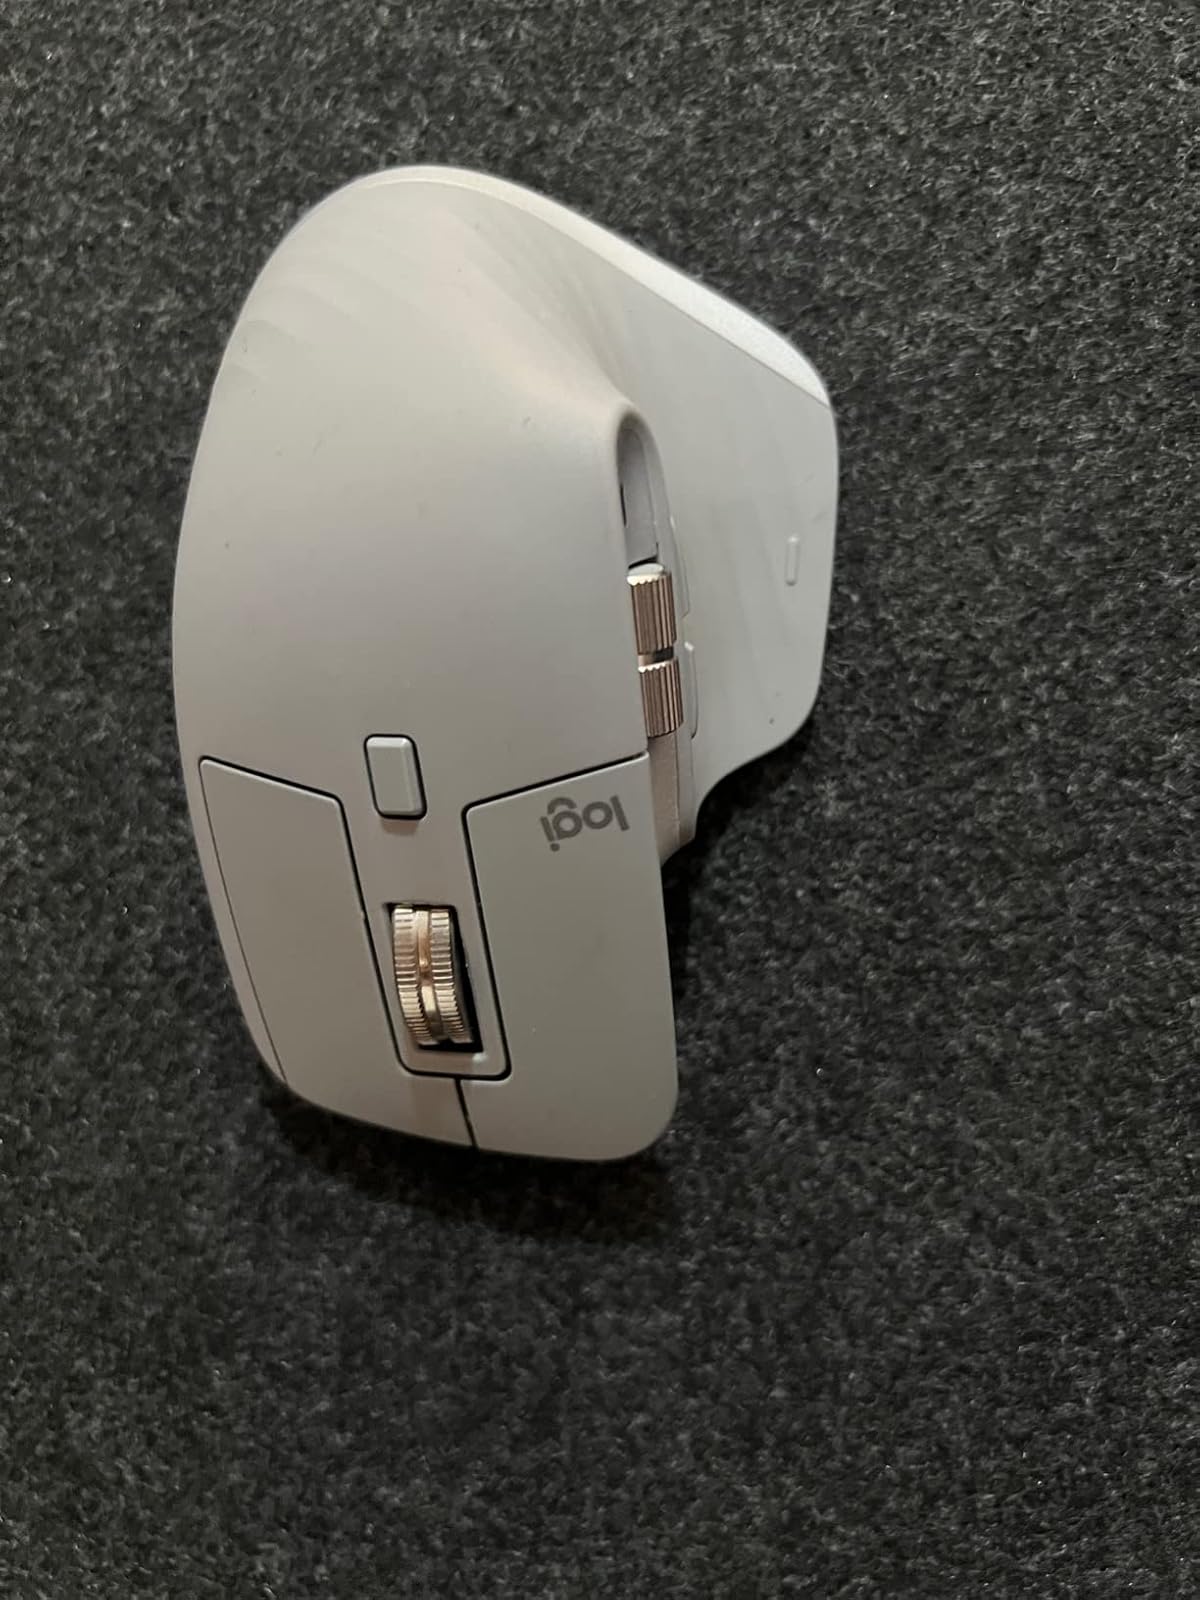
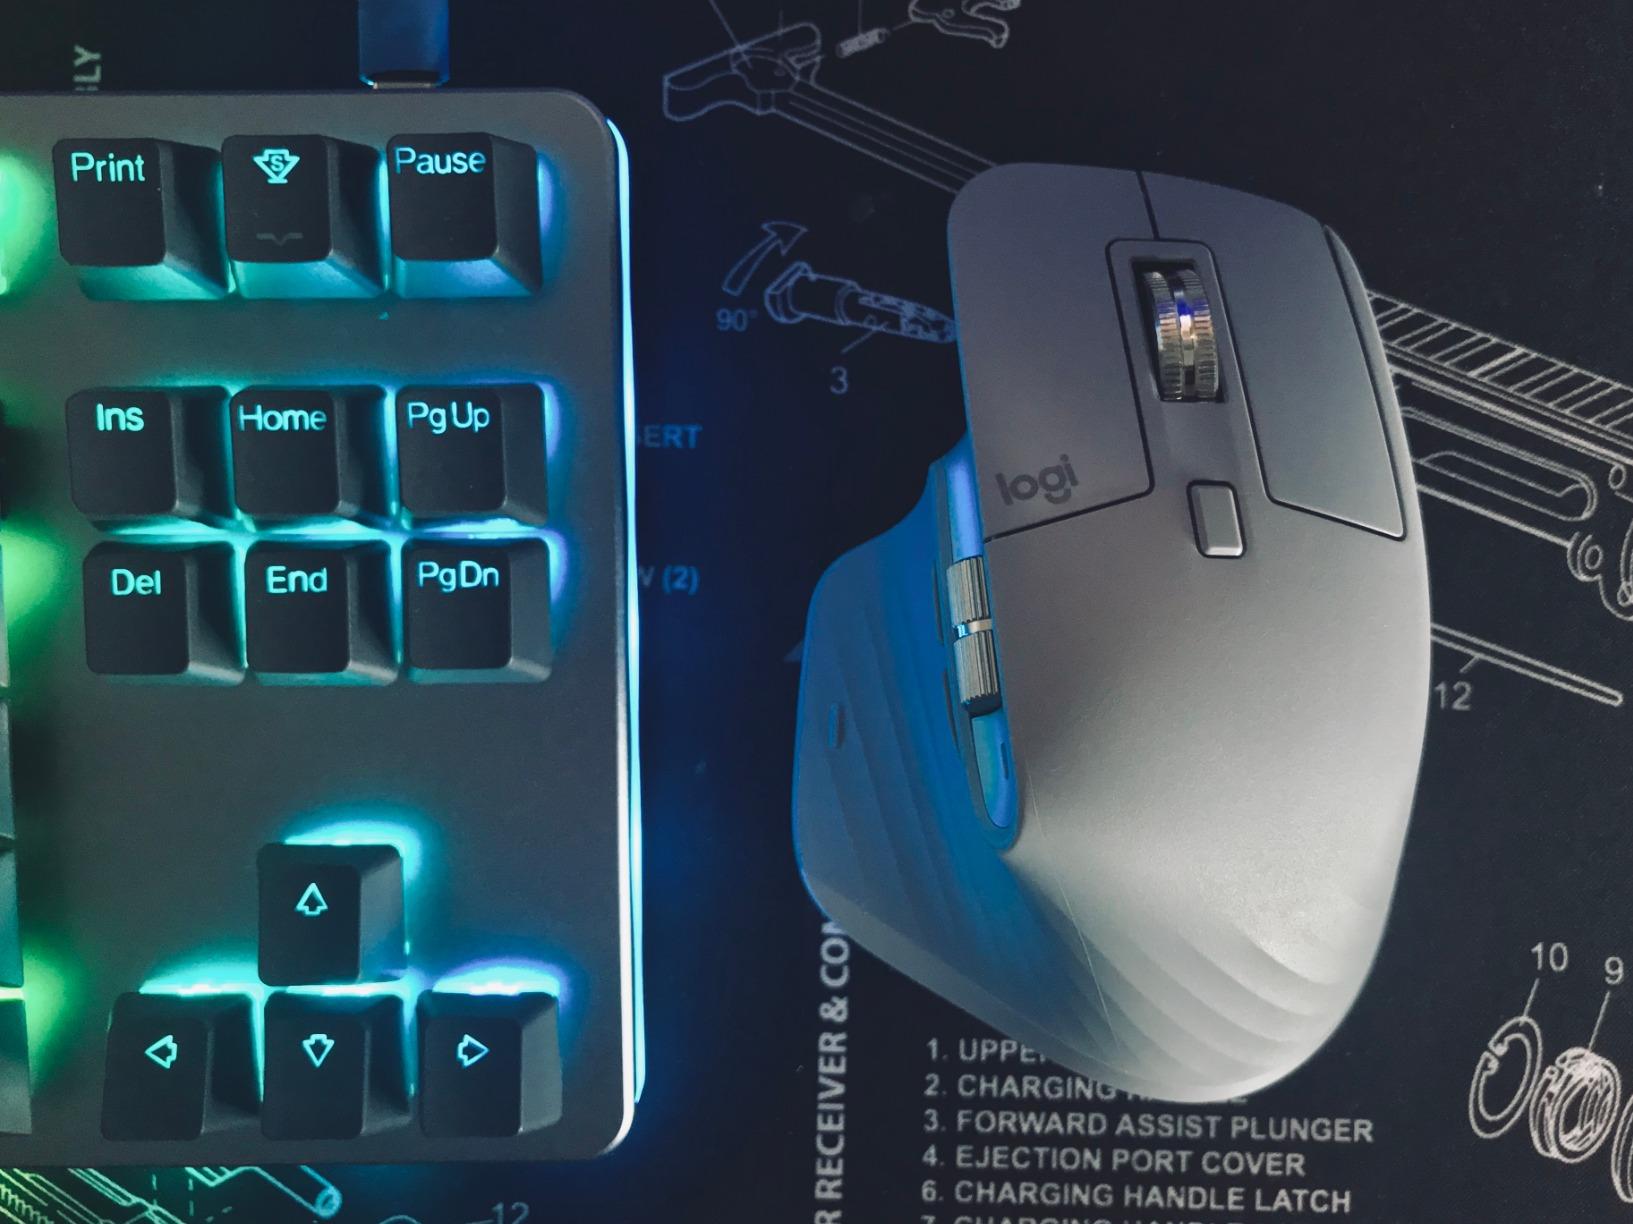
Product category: mouse
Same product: yes